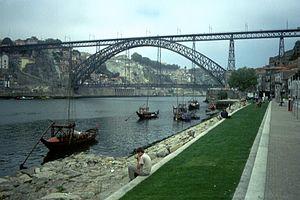
Le porto est un vin muté portugais, produit uniquement dans la région du Haut Douro, à cent kilomètres en amont de la ville éponyme, entre Peso da Régua et la frontière espagnole. Le mot porto est un onomastisme, puisqu'il provient du nom de la ville de même nom. La basse vallée du fleuve, au voisinage de Porto, n'est pas le domaine du vin de ce nom mais celui du vinho verde, le climat local ne permettant pas au raisin d'atteindre ici sa pleine maturité.